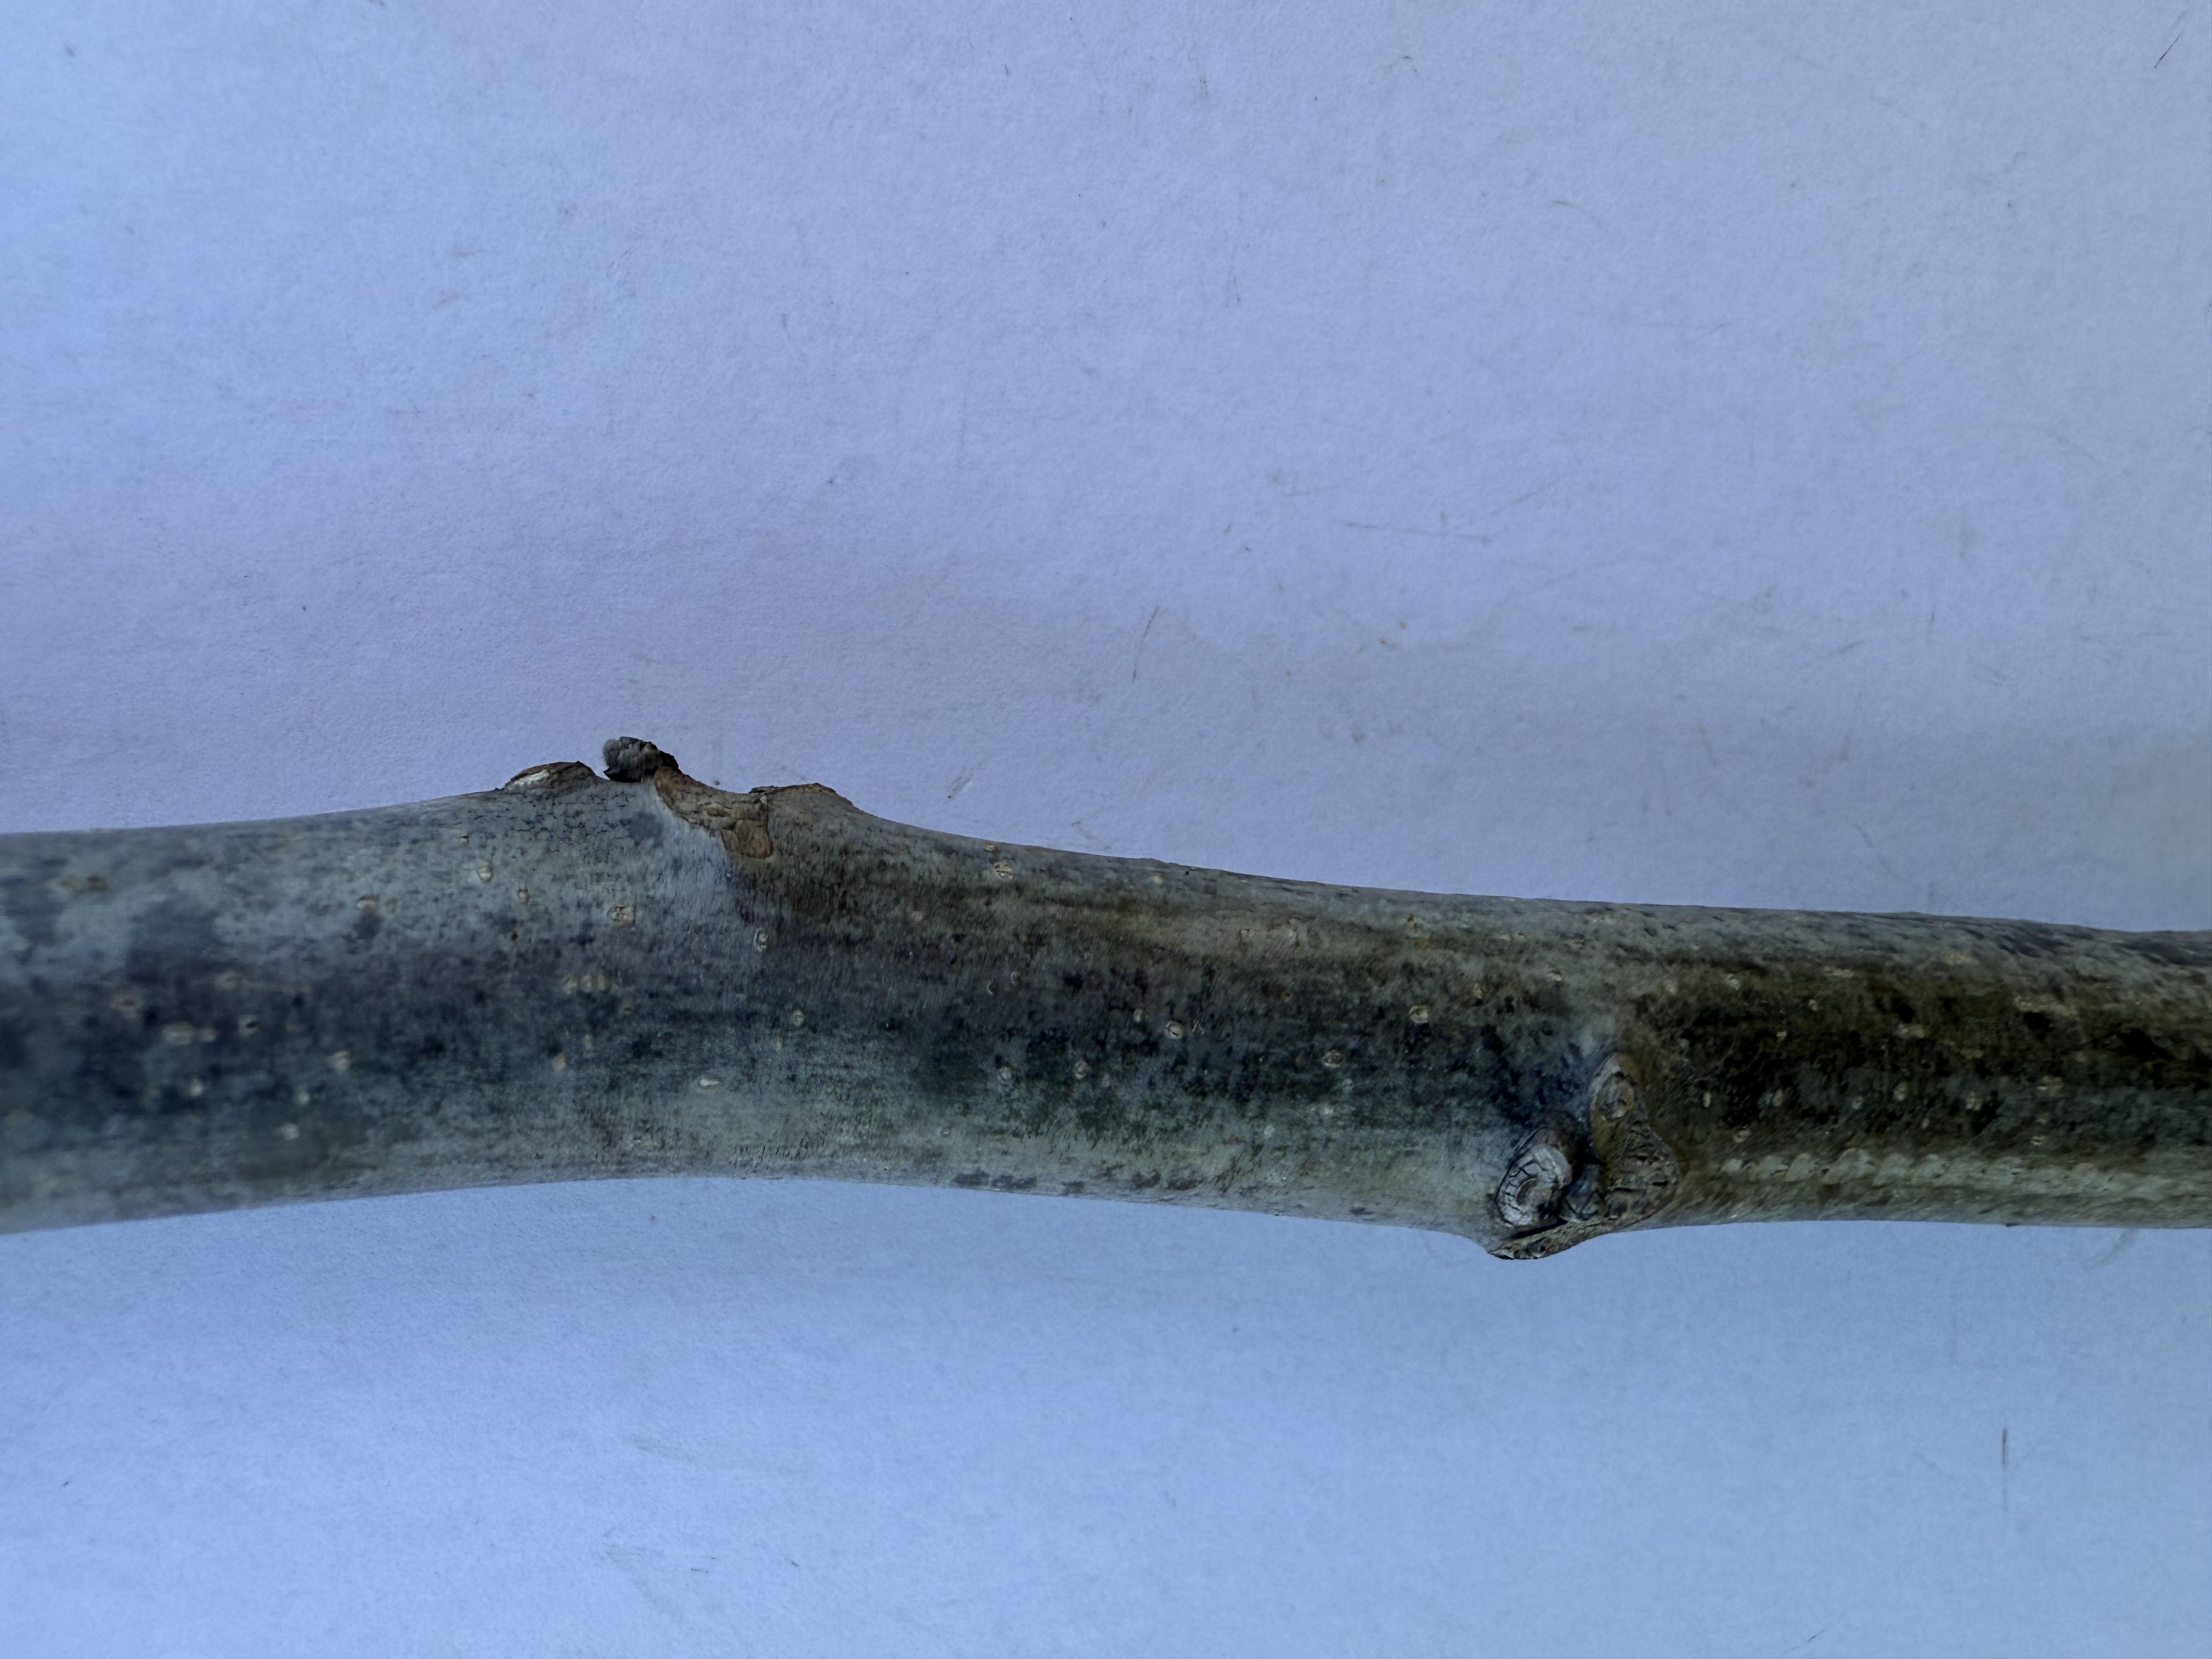
Variety: Wild Walnut